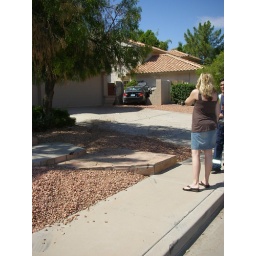
Picture standing in the road, looking at the path where the car jumped the sidewalk.